Air Creation iXess

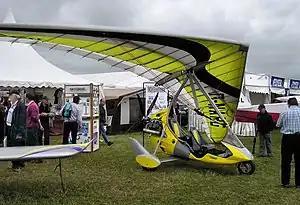
iXess wing mounted on an Air Creation Tanarg trike

The Air Creation iXess is a French double-surface ultralight trike wing, designed and produced by Air Creation of Aubenas. The wing is widely used on Air Creation trikes, as well as those of other manufacturers.